Pierre Grassou

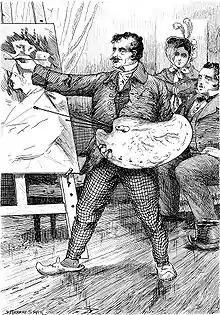
Illustration of Honoré de Balzac's "Pierre Grassou" (1839)

Pierre Grassou is an 1839 short story by French author Honoré de Balzac (1799-1850) and included in the "Scènes de la vie privee" section of his novel sequence "La Comédie humaine".